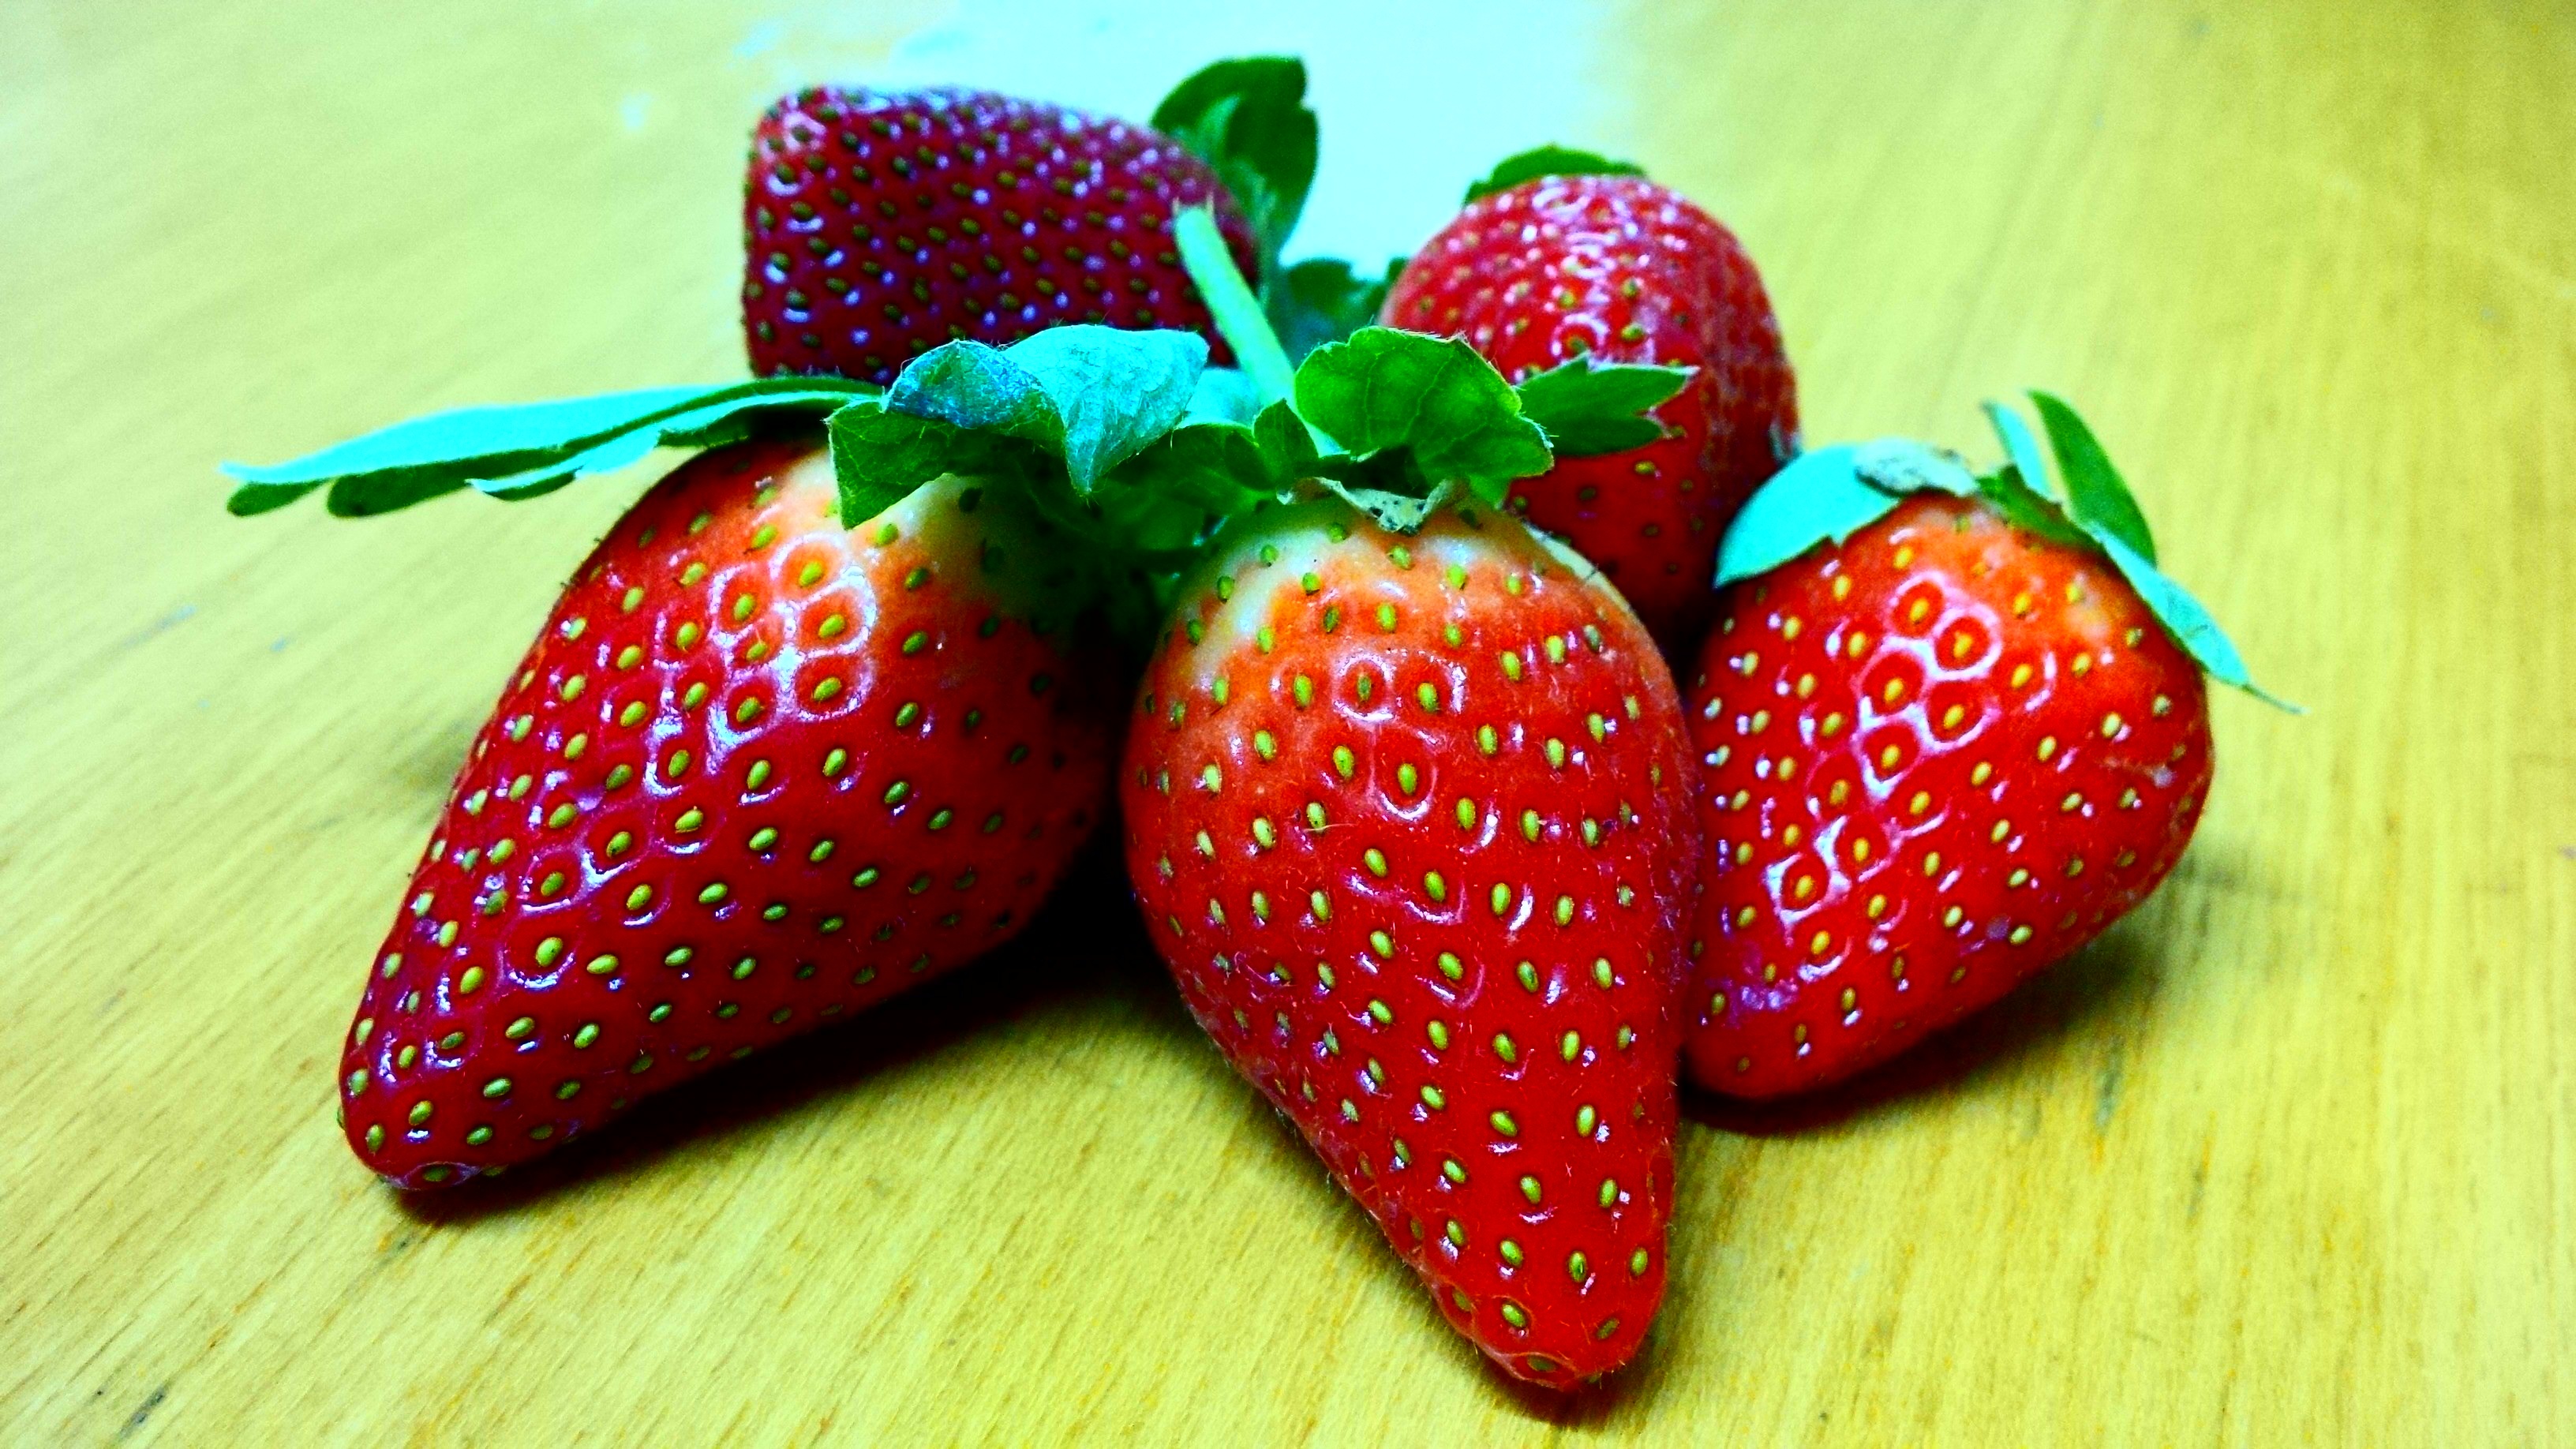
plant, fruit, sweet, food, harvest, produce, juicy, healthy, delicious, strawberry, freshness, tasty, fruits, strawberries, organic, fresh food, eating healthy, healthy diet